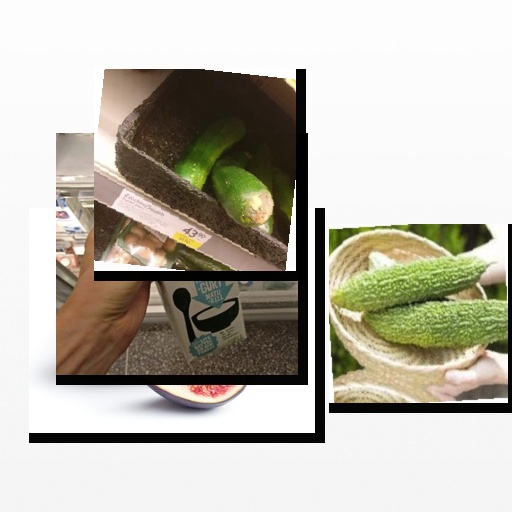
Food items: fig, bitter_gourd, zucchini, oatghurt